Break key

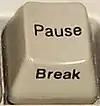
Break/Pause key on PC keyboard

The Break key (or the symbol ⎊) of a computer keyboard refers to breaking a telegraph circuit and originated with 19th century practice. In modern usage, the key has no well-defined purpose, but while this is the case, it can be used by software for miscellaneous tasks, such as to switch between multiple login sessions, to terminate a program, or to interrupt a modem connection.